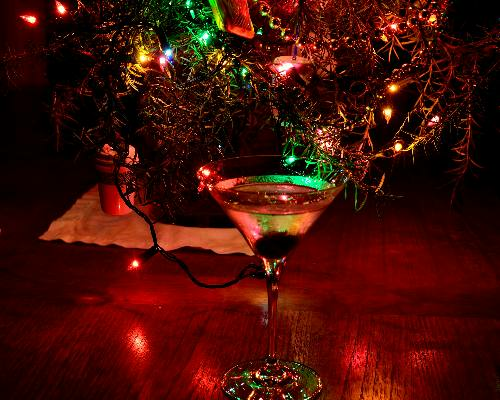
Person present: No